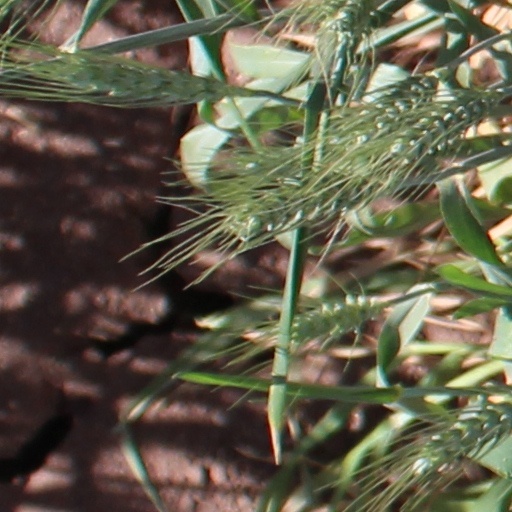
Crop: wheat